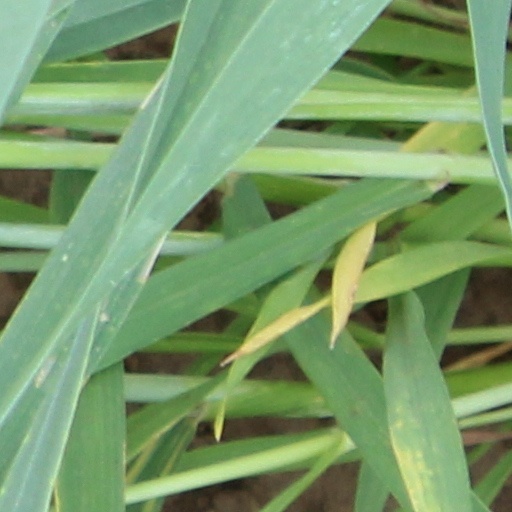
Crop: wheat